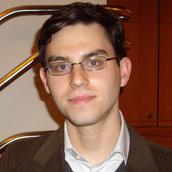
Age: 24